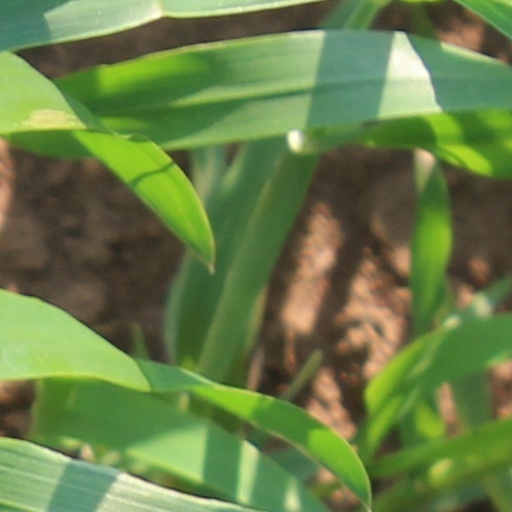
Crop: wheat